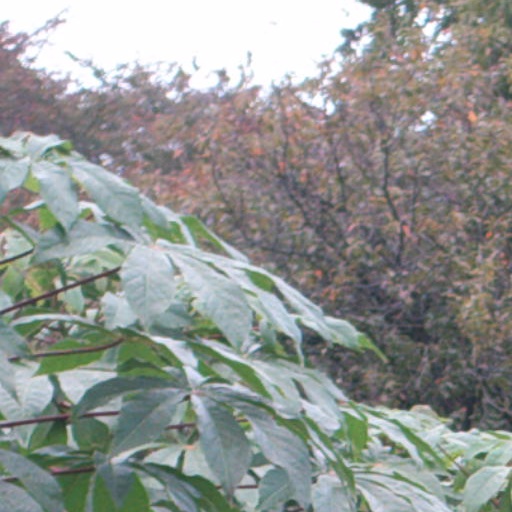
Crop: cassava